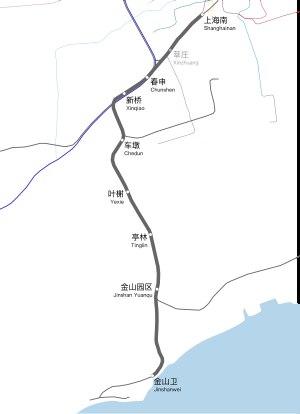
La ligne Jinshan est une ligne de train de banlieue «à grande vitesse» à Shanghai, qui fait partie du projet de réseau de train de banlieue de la région de Shanghai. La ligne va de la gare de Shanghai-Sud dans le district de Xuhui via Xinzhuang dans le district de Minhang à Jinshanwei dans le district de Jinshan, en traversant la rivière Huangpu sur un pont ferroviaire dédié. La ligne est connectée aux lignes 1, 3 et 5 du métro de Shanghai. La ligne a été construite à l'origine en 1975, elle a depuis été transformée en une ligne ferroviaire de banlieue à grande vitesse qui a ouvert le 28 septembre 2012.